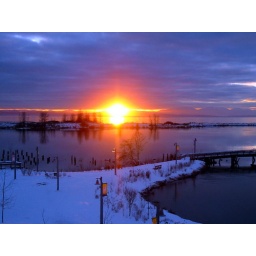
taken just as the sun entered the sliver of sky between the clouds above and the mountains below